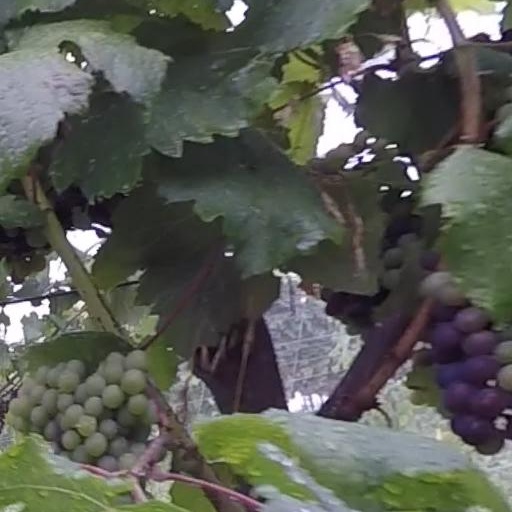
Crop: grape